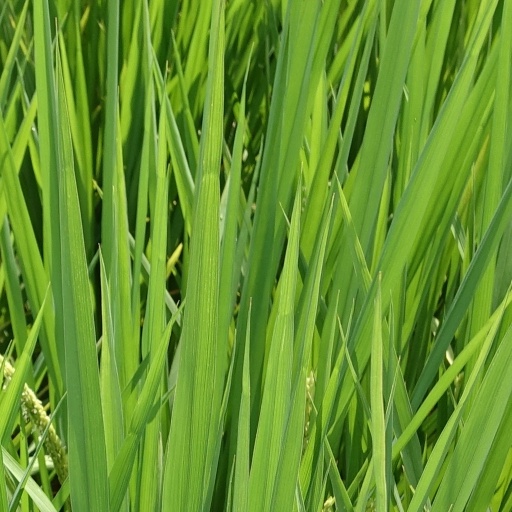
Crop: rice